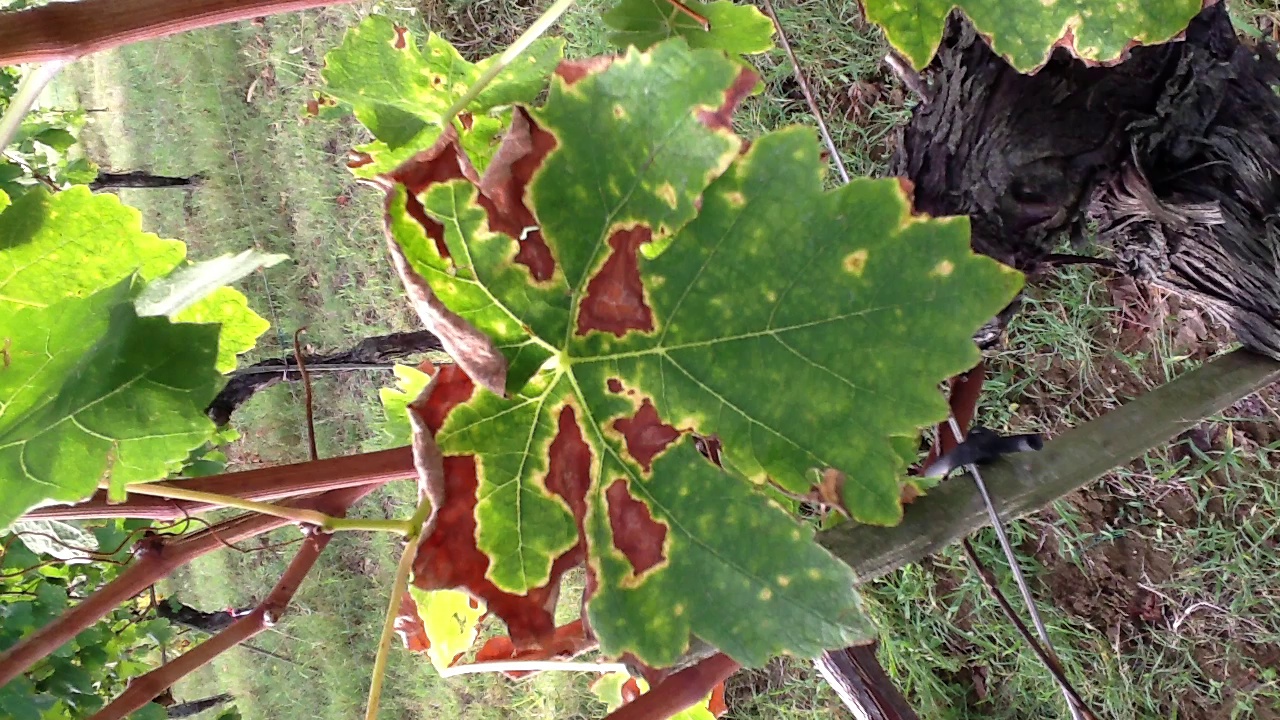
Label: esca